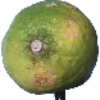
Label: limes